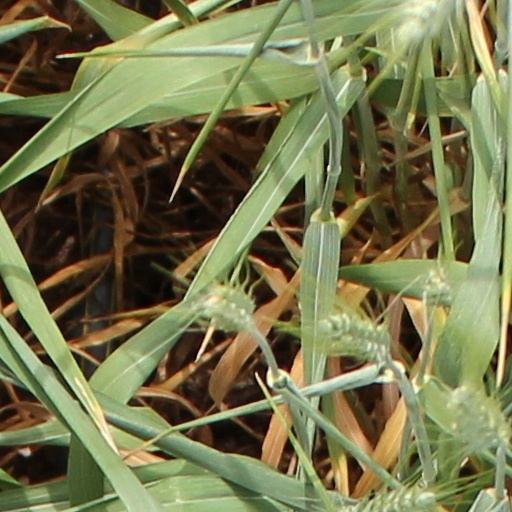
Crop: wheat